Hi-Yo Silver

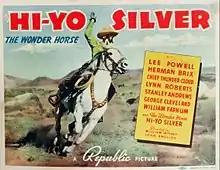
Lobby card for the film

Hi-Yo Silver is a 1940 American Western film, directed by William Witney and John English. It stars Lee Powell and Chief Thundercloud and was released on April 10, 1940. The film was created by condensing the fifteen chapters of the 1938 film serial "The Lone Ranger".